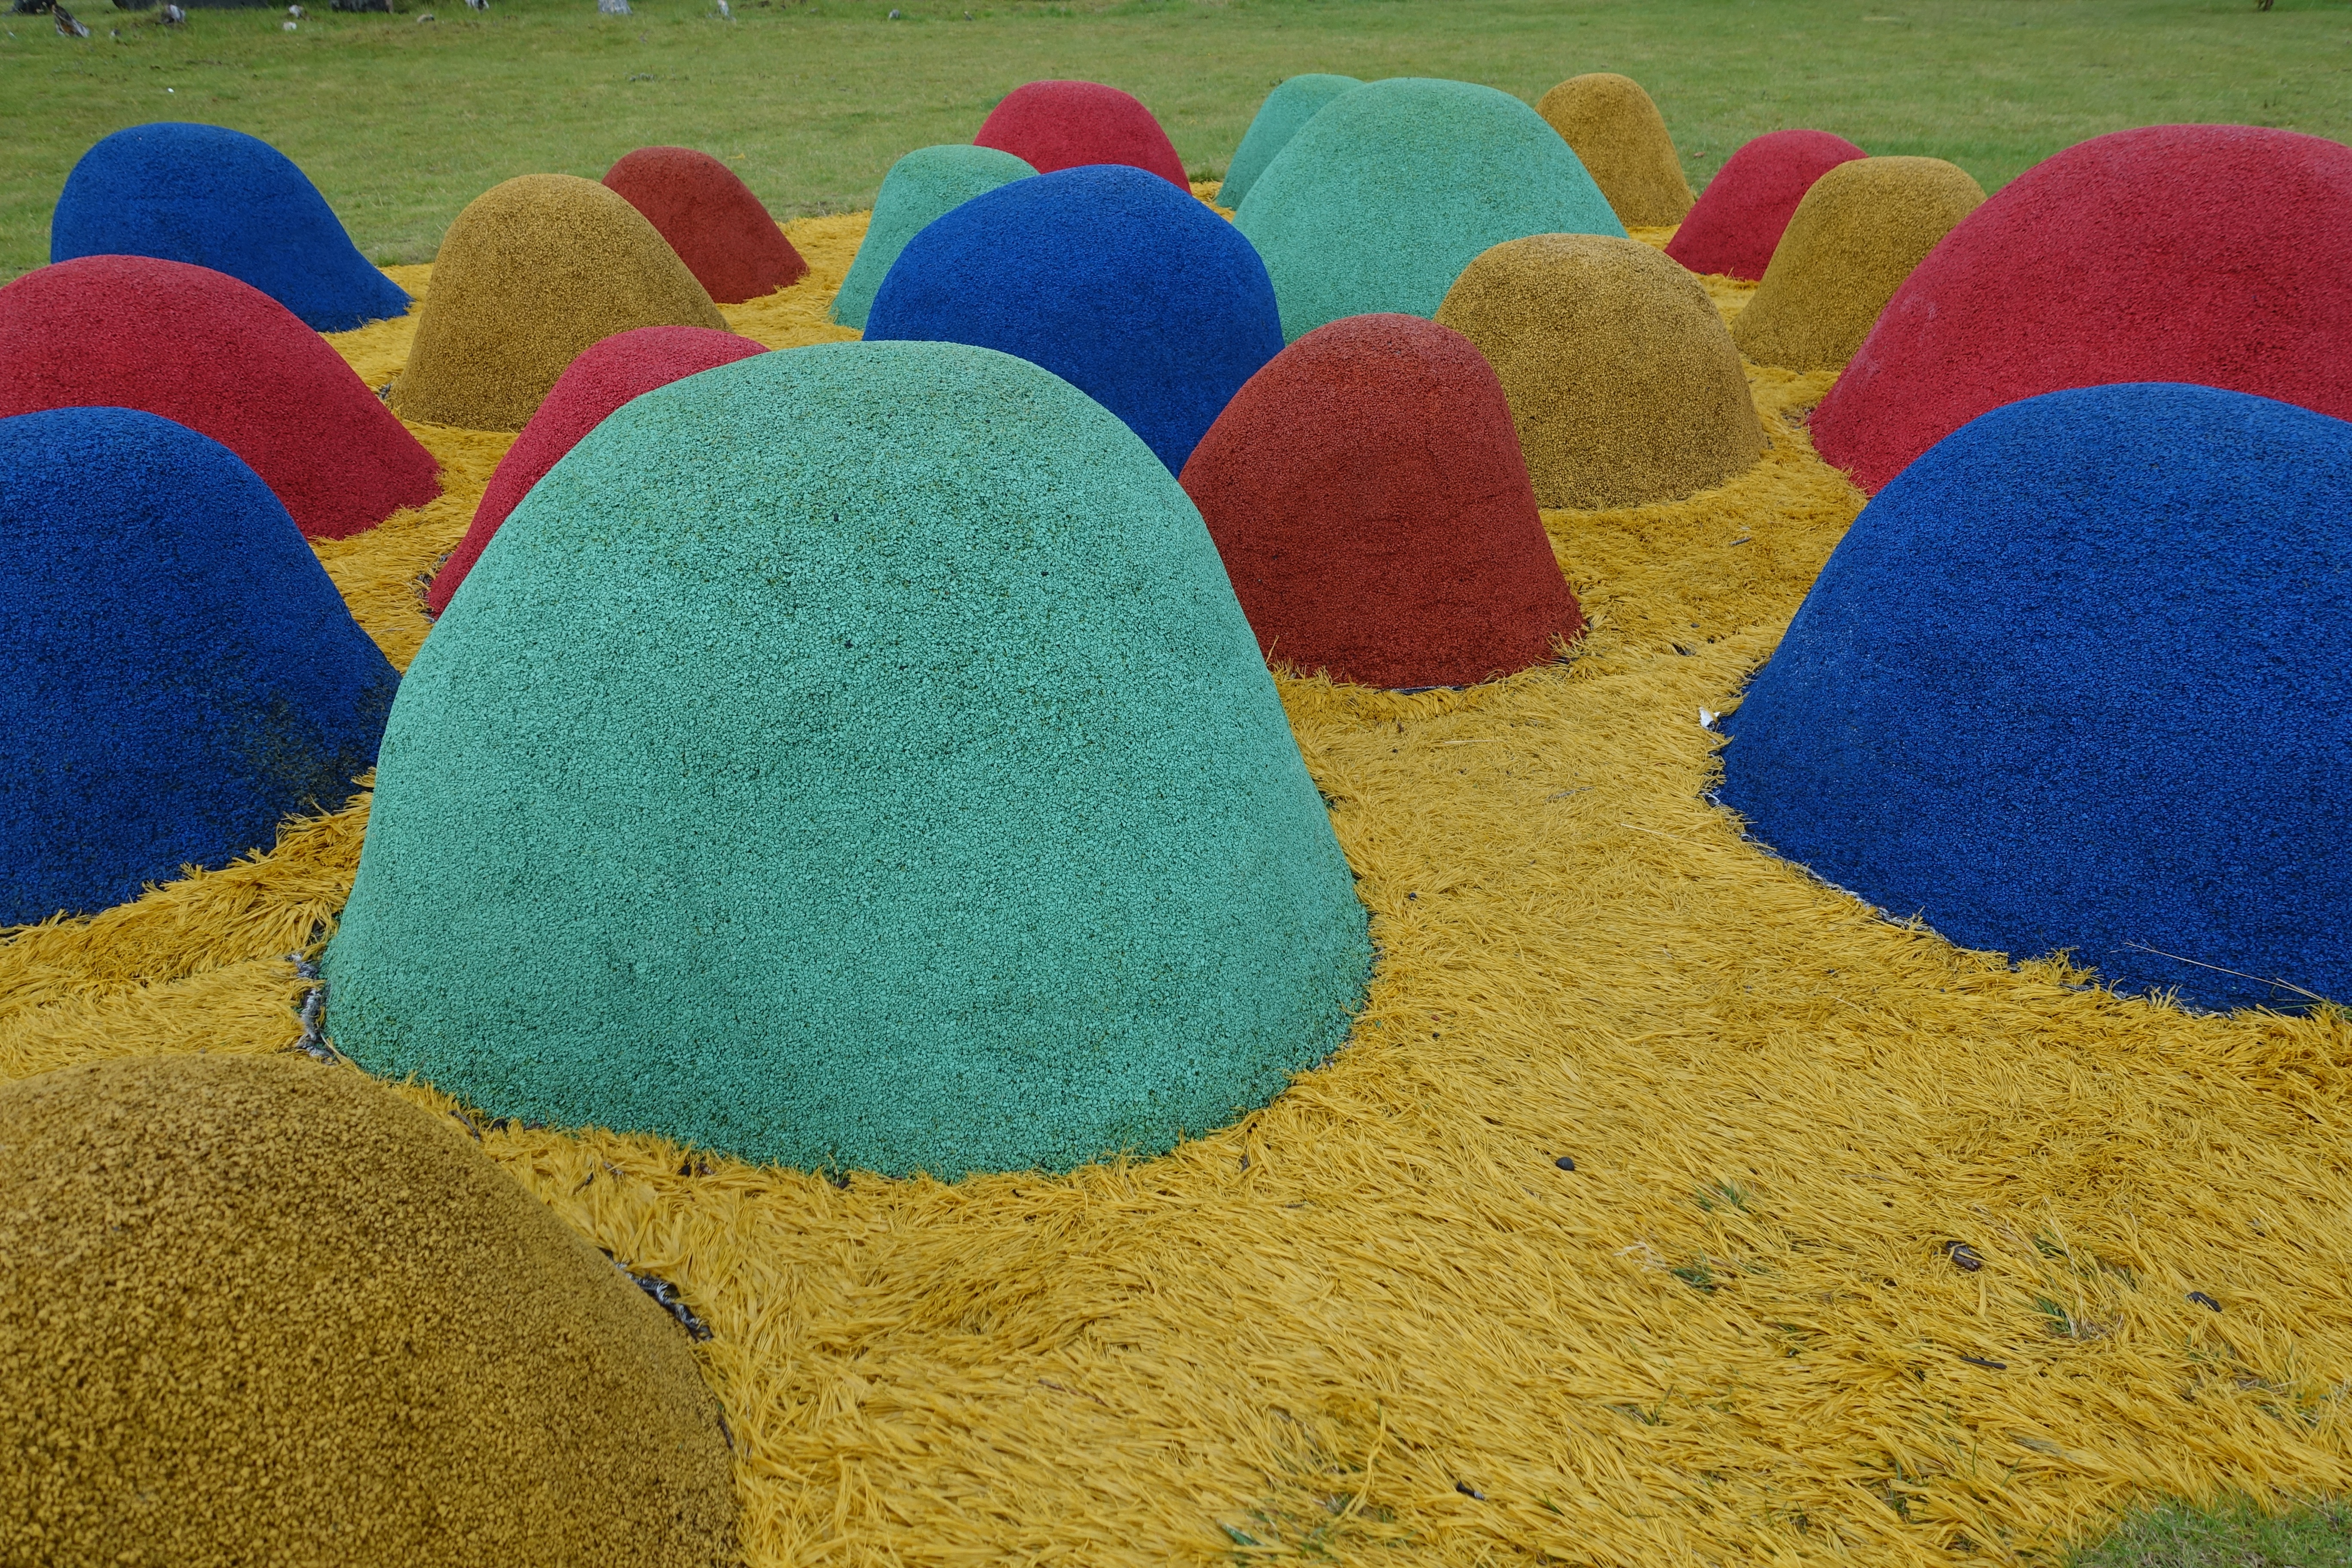
sand, color, toy, material, textile